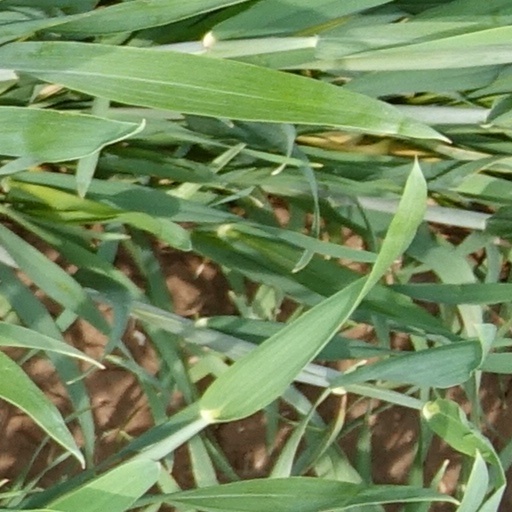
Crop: wheat